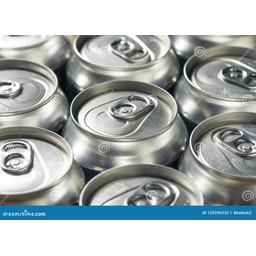
Label: metal